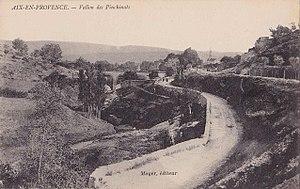
Vallon des Pinchinats (Aix-en-Provence)
Les émeutes de décembre 1790 à Aix-en-Provence sont un mouvement insurrectionnel provoqué par l'affrontement de plusieurs clubs patriotiques avec des sociétés monarchiques au début de la Révolution française. Durant plusieurs jours, la ville d'Aix-en-Provence est en émoi. Les troubles sont provoqués par un discours de l'avocat Jean Joseph Pierre Pascalis, qui se plaint des désordres menés par les patriotes et appelle au retour de la constitution provençale d'Ancien Régime. Le mouvement se solde par la mort de plusieurs protagonistes, dont celle de Pascalis, lynché par la foule sur le cours Mirabeau.
Le quartier des Pinchinats est un quartier rural situé au nord-est de la ville d'Aix-en-Provence, faisant partie du canton d'Aix-en-Provence-Nord-Est. Il tire son nom du provençal penchinats, désignant les ateliers de peignage qui y étaient établis au Moyen Âge. Ces ateliers nécessitaient une eau abondante et pure. La vallée des Pinchinats est considérée comme le « château d'eau de la ville d'Aix » et a longtemps constitué un lieu où les citadins d'Aix venaient chercher la fraîcheur en été, considérant cette vallée comme « le plus agréable séjour de la campagne aixoise ». Le quartier est connu pour abriter de belles demeures bourgeoises, dont le château de la Mignarde qui possède une histoire importante.
Aix-en-Provence porte dans son nom même son statut de ville thermale. Paradoxalement, alors que ses eaux sont reconnues pour leur qualité et que, depuis le 12 mars 1913, Aix-en-Provence possède le qualificatif officiel de « ville d'eaux », les Romains ont souhaité faire venir l'eau par aqueduc vers la cité d'Aquae Sextiae, souvent par le moyen de techniques remarquables. Avec le déclin de l'Empire romain, les aqueducs tombent en désuétude et la ville ne compte plus que sur ses sources d'eaux pour son approvisionnement, ce qui pose de nombreux soucis lors des périodes de sécheresse où de nombreuses fontaines sont à sec. Il faut attendre les lourds travaux du XIXᵉ siècle pour assister à un nouvel essor de l'approvisionnement en eau et que la ville se dote de structures lui permettant de compter sur de grosses réserves d'eau pour sa consommation, mais aussi son embellissement.